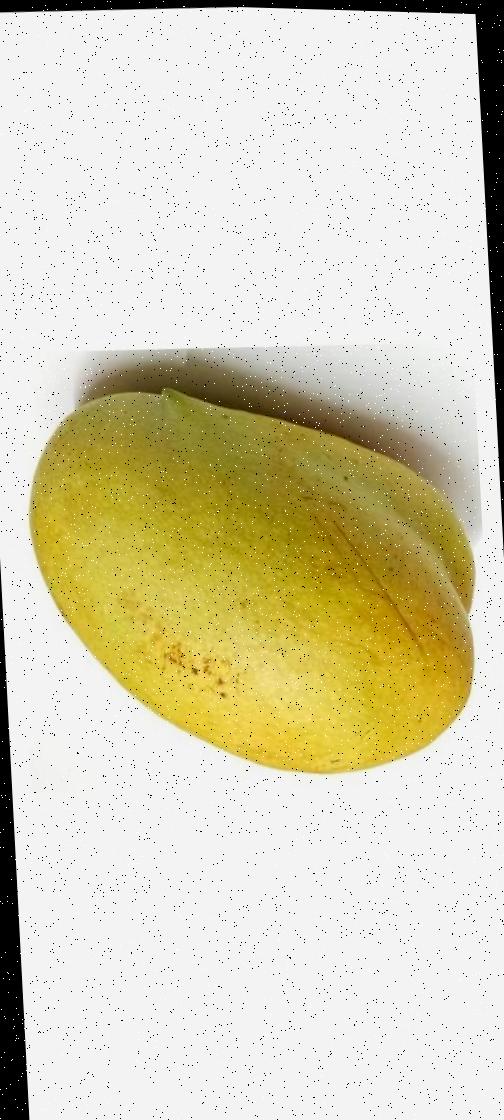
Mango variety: Bari-11